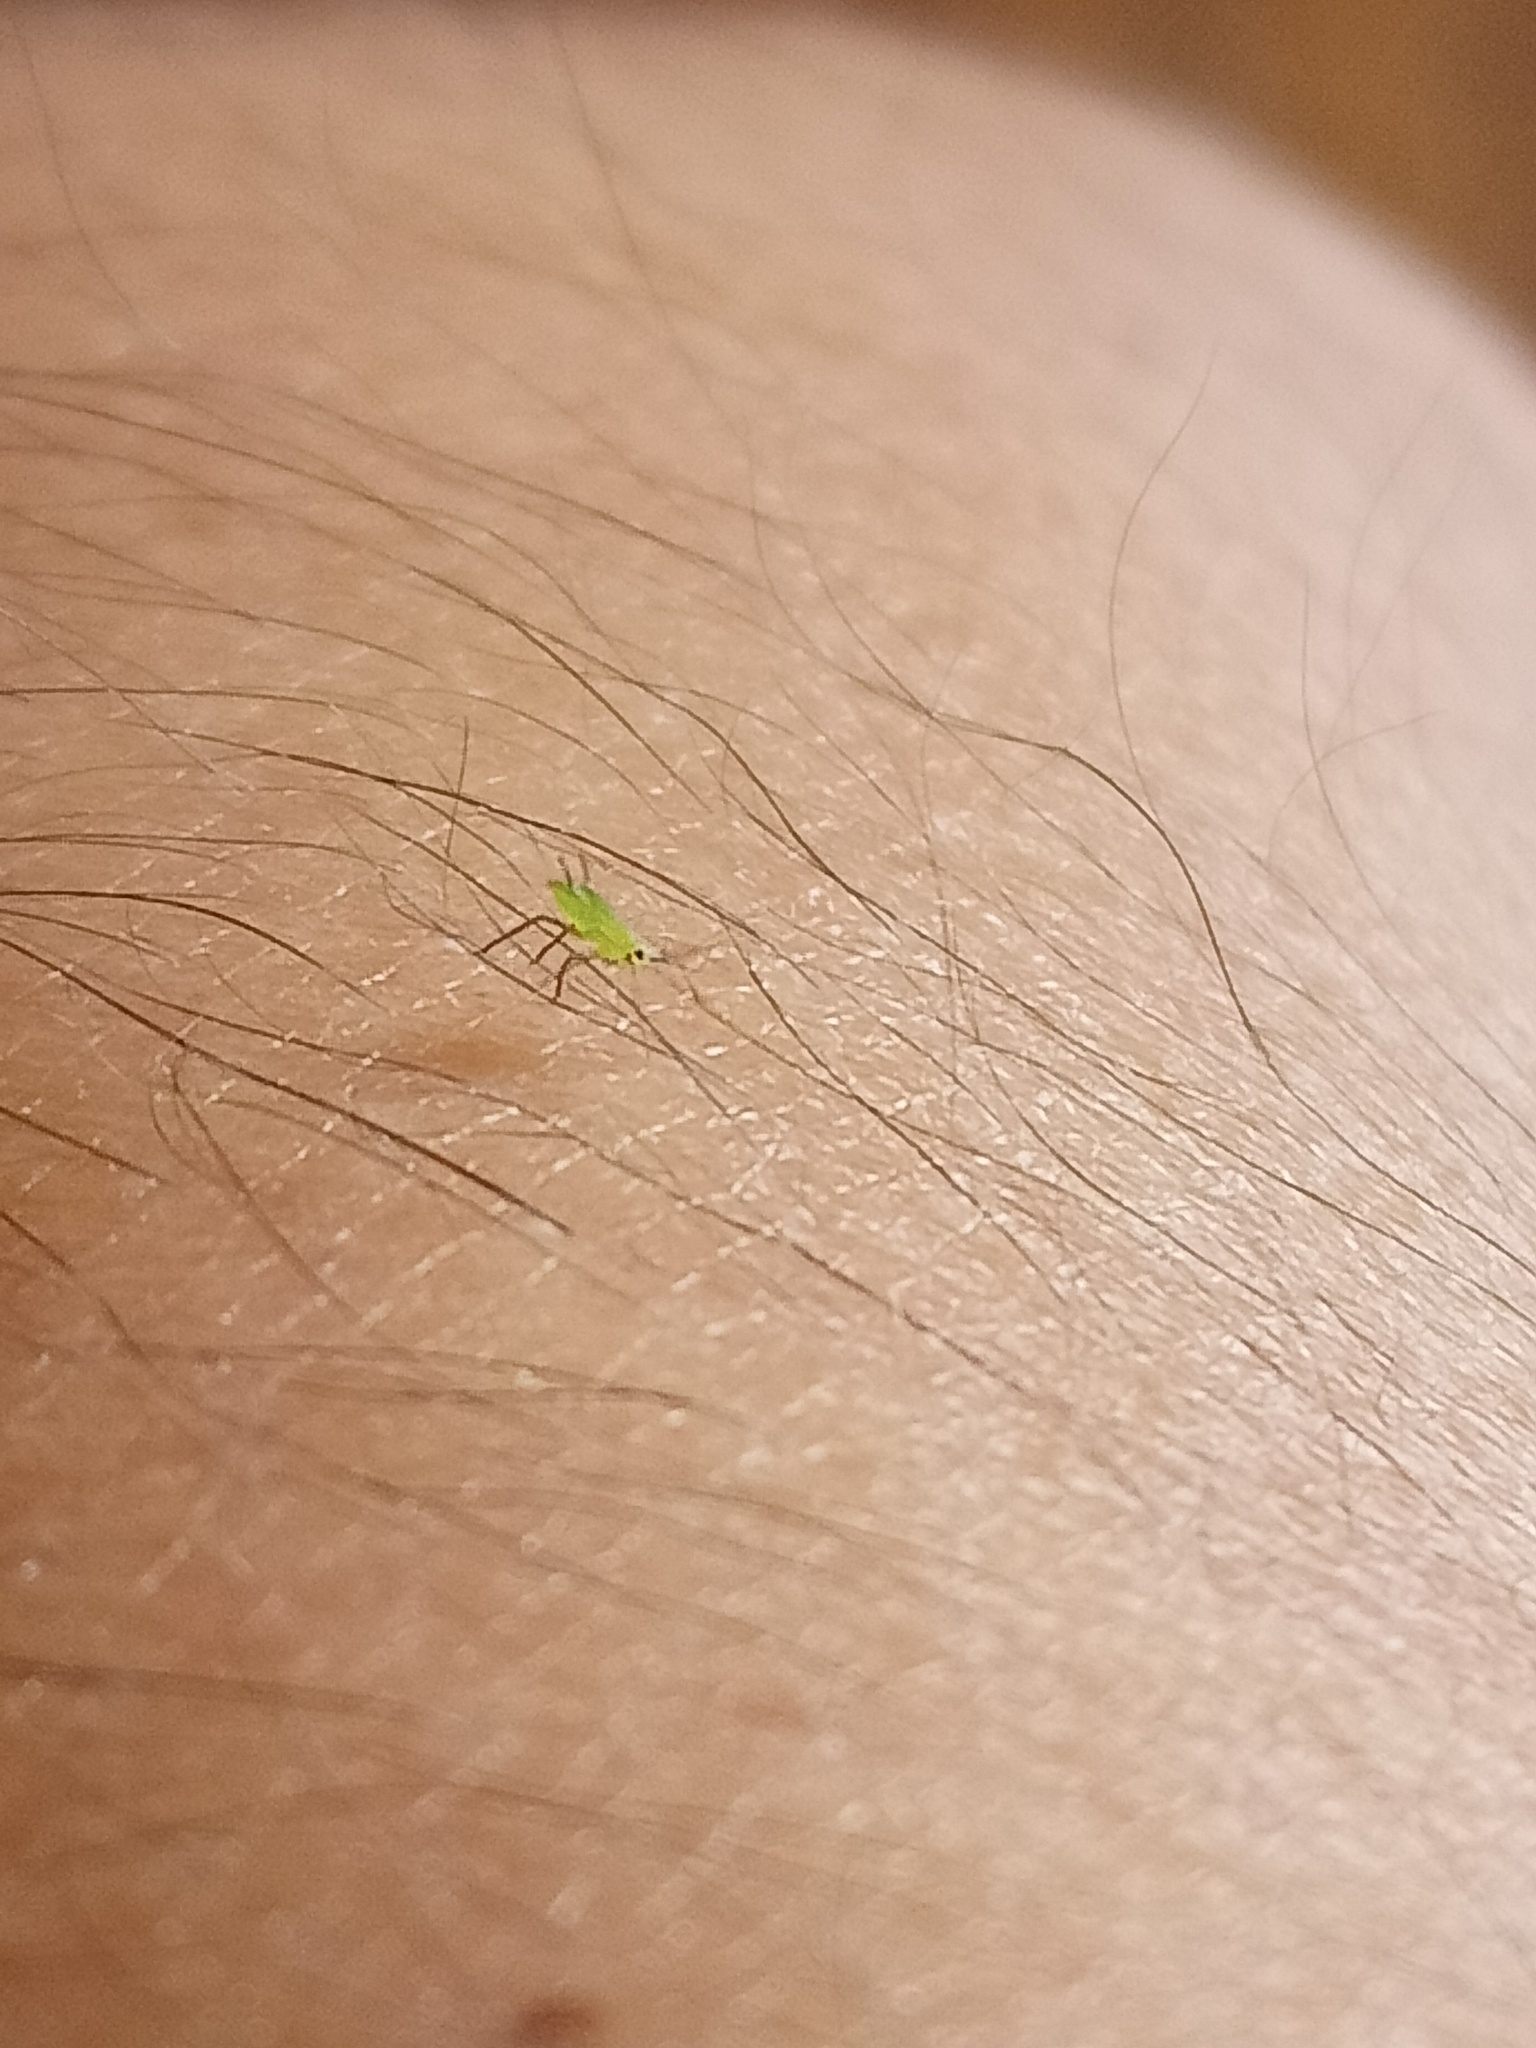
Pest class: green_peach_aphid